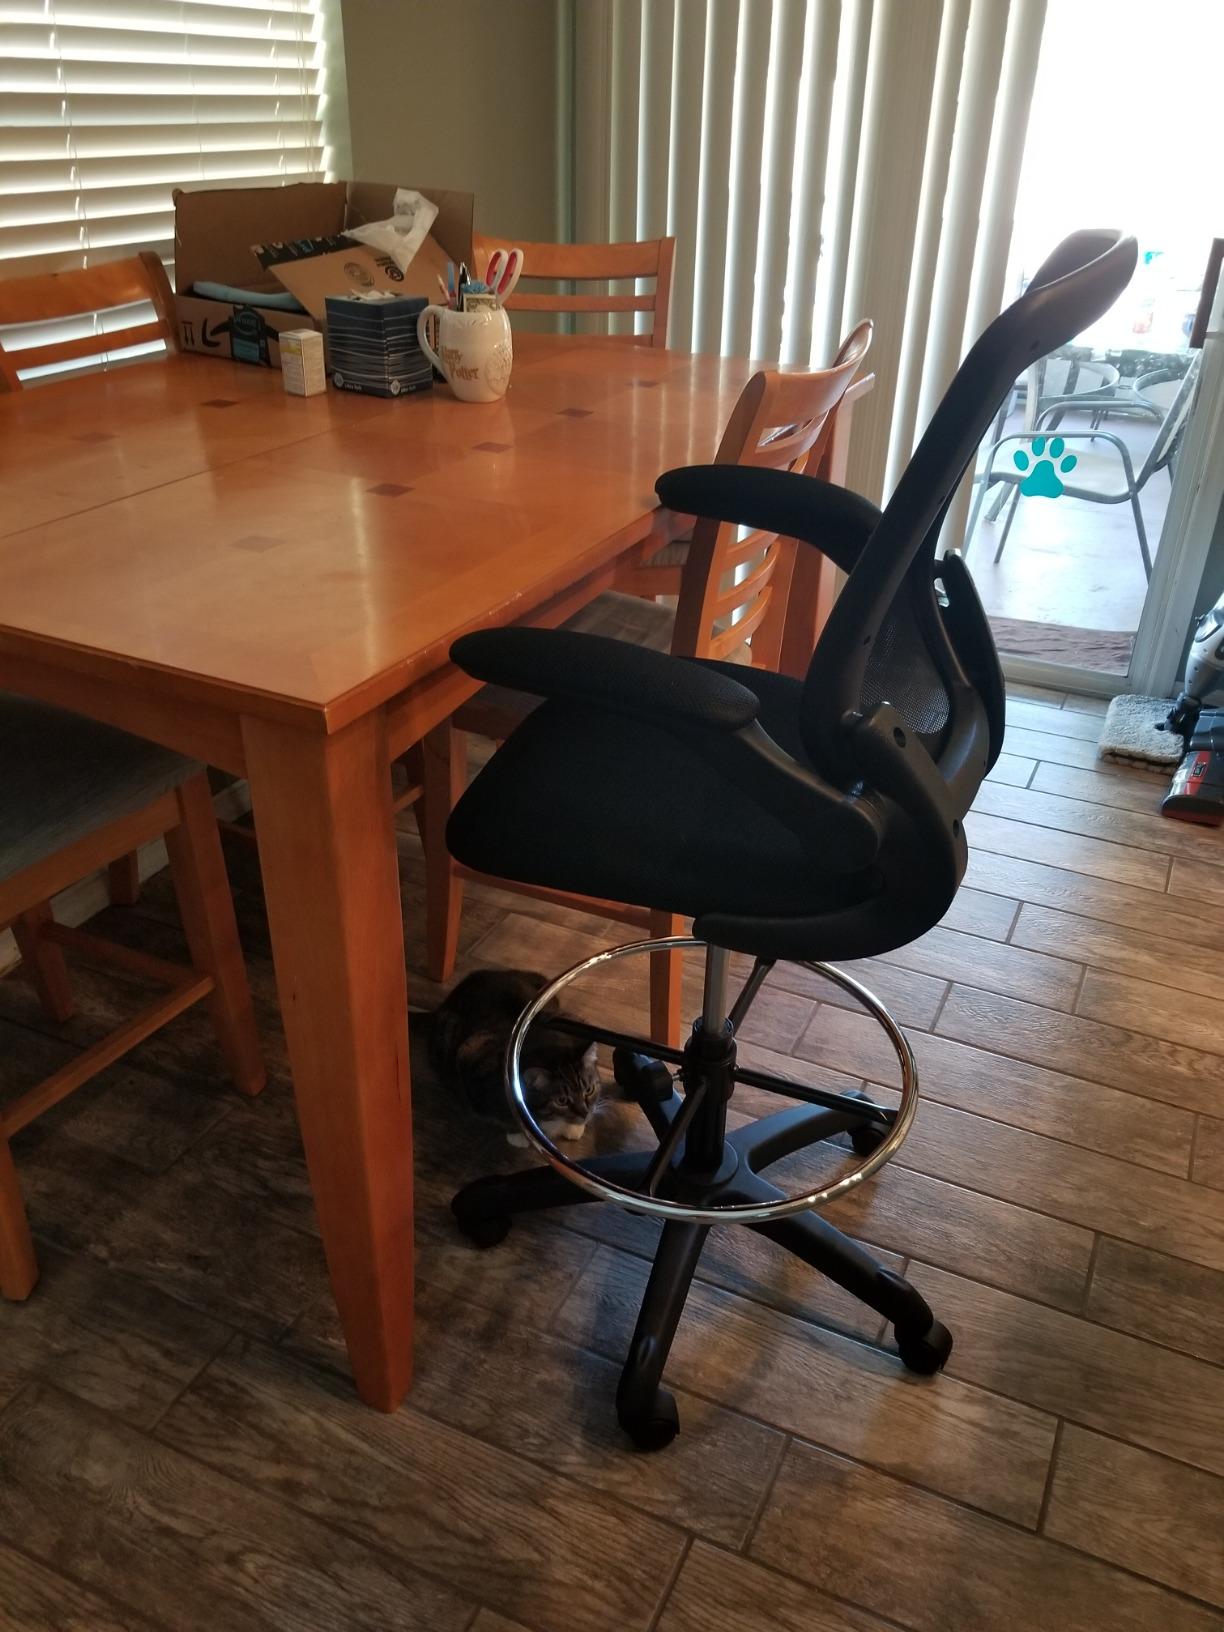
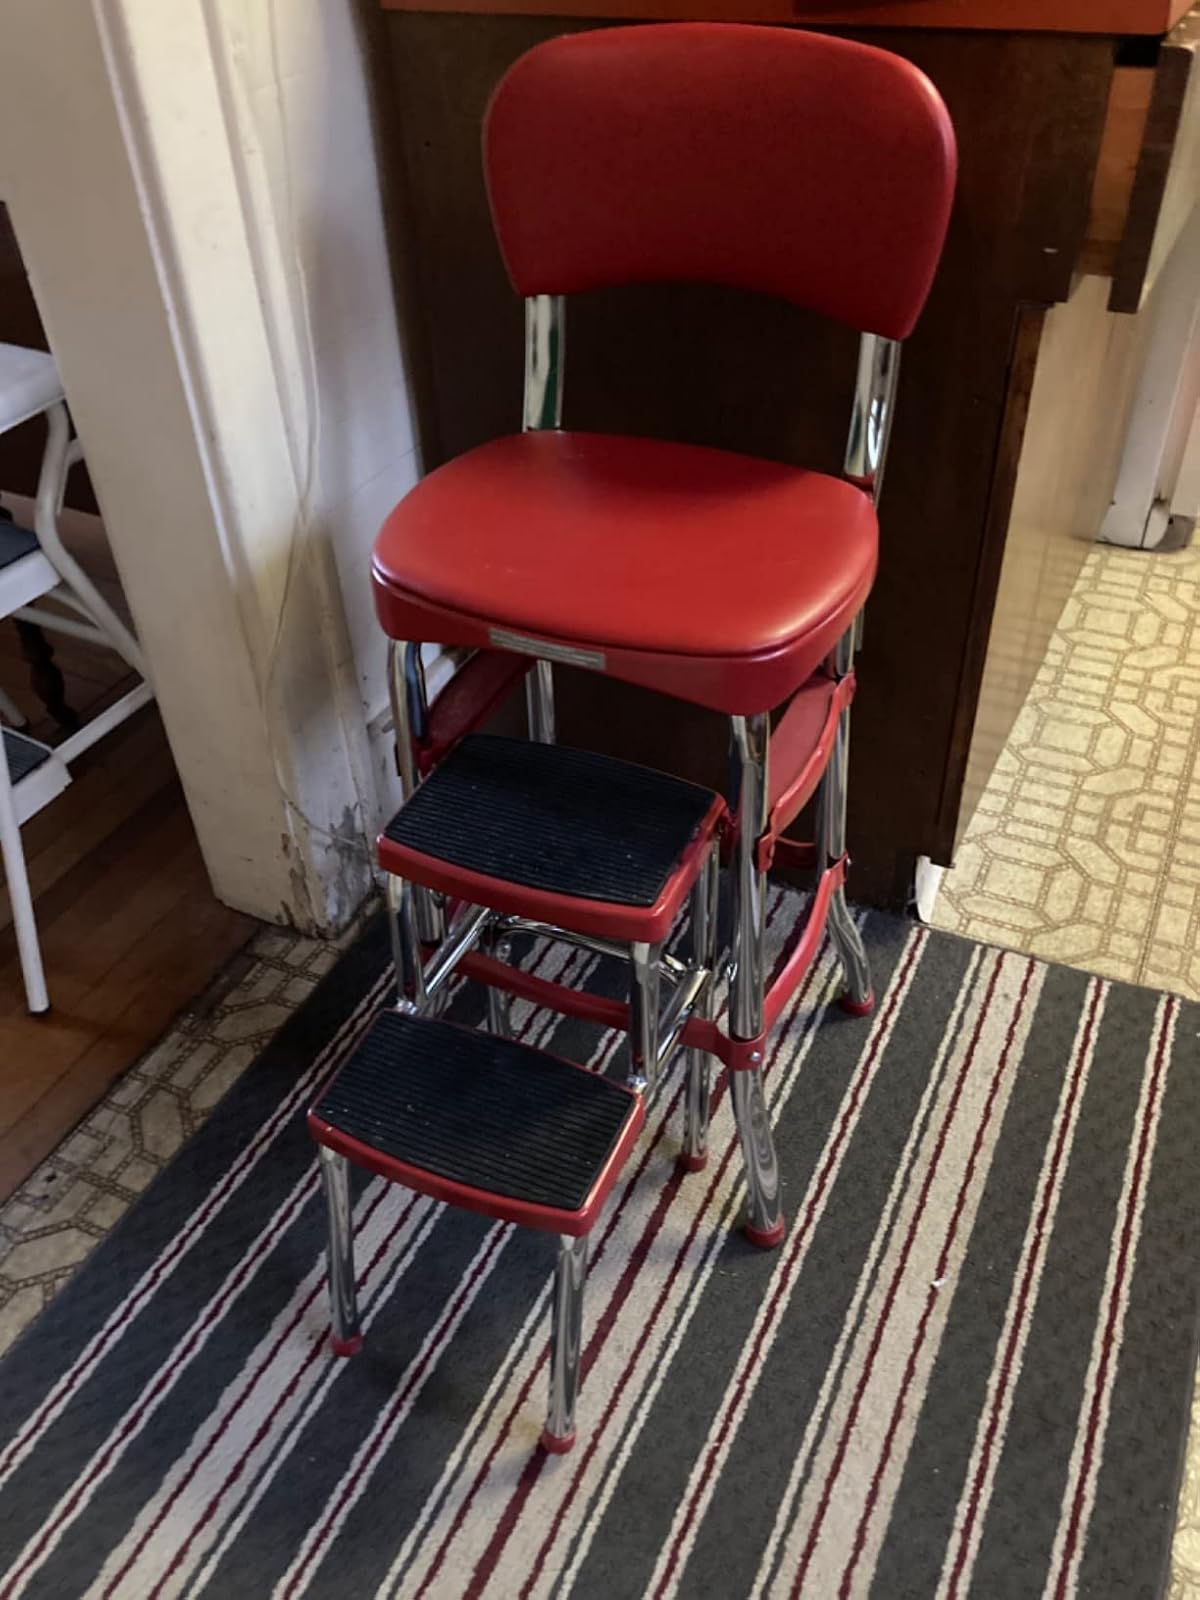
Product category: items_chair
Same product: no